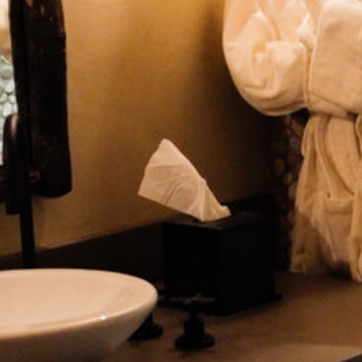
Material: paper